Raghunatha dasa Goswami

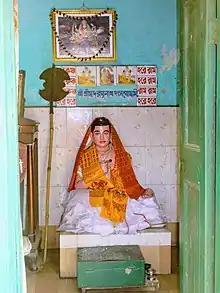
Raghunatha dasa Goswami

‘’’Raghunāthadāsa Gosvāmī’’’ was a disciple of Śrī Yadunandan Ācārya (see Vilāpa Kusumānjali, verse 4, Caitanya-Caritāmṛta Ādi chapter 12 and Antya 6) one of the apostle of the Vaishnava saint, Chaitanya Mahaprabhu, the principal six of whom are renowned as the Six Goswamis of Vrindavan. Together the Six Goswamis codified the philosophy and records which became the theological basis of the Gaudiya Vaishnava tradition. Among them, Raghunāthadāsa was renowned for his qualities of simplicity and renunciation.